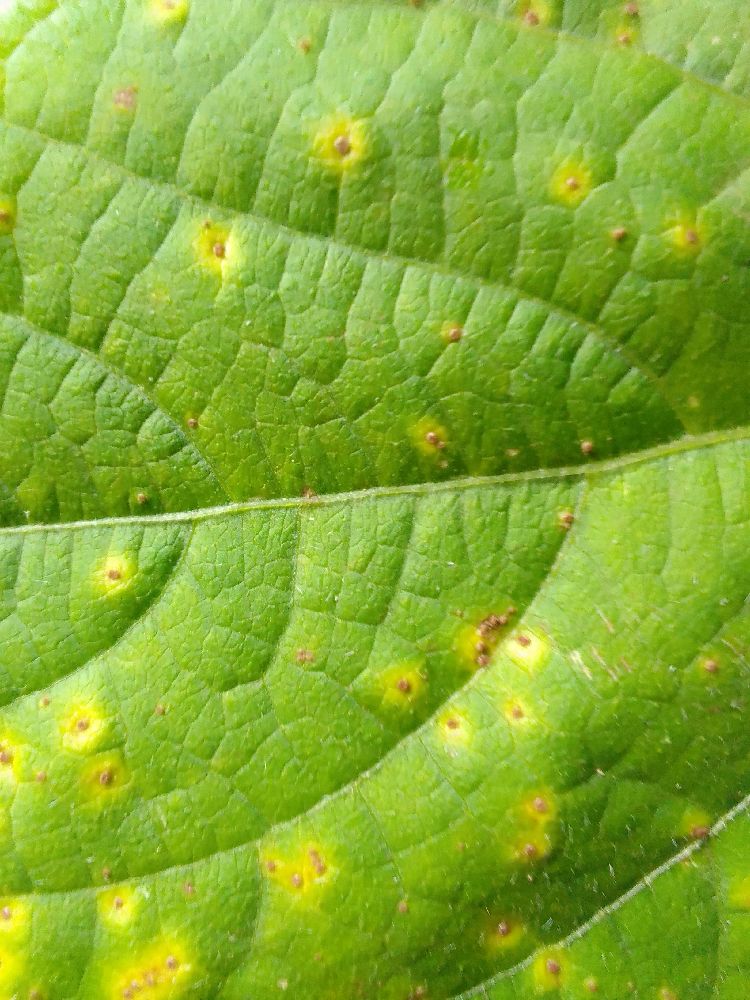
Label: rust